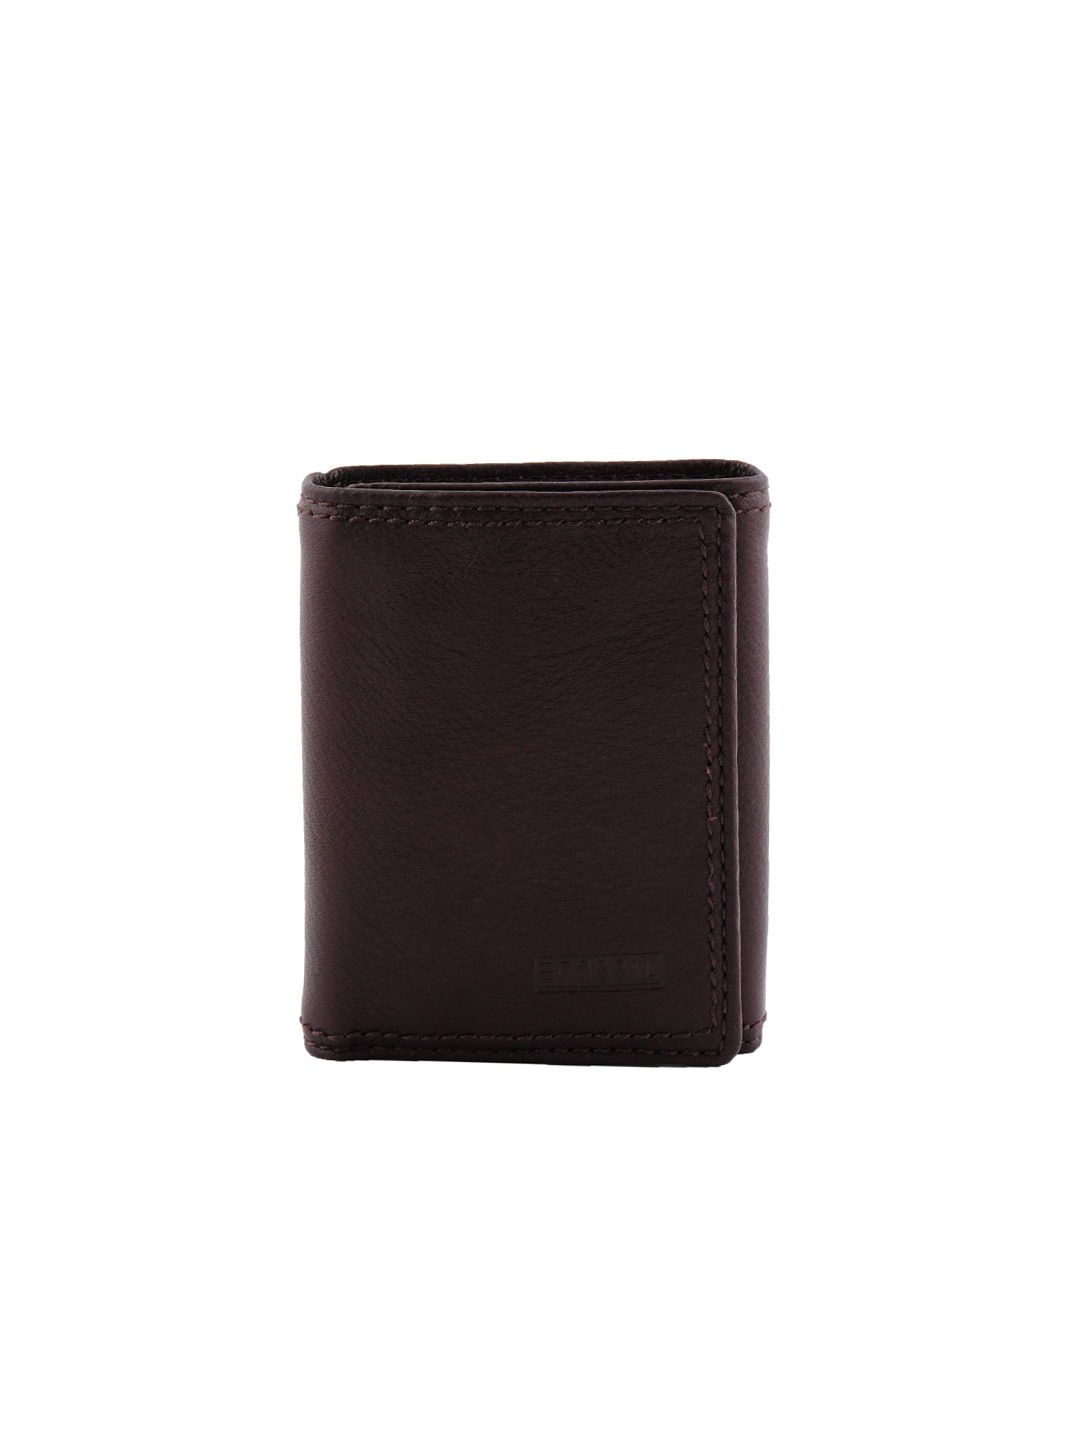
Fossil Men Midway EX Cap Brown Wallet
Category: Accessories / Wallets / Wallets
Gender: Men
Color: Brown
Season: Winter 2016
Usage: Casual